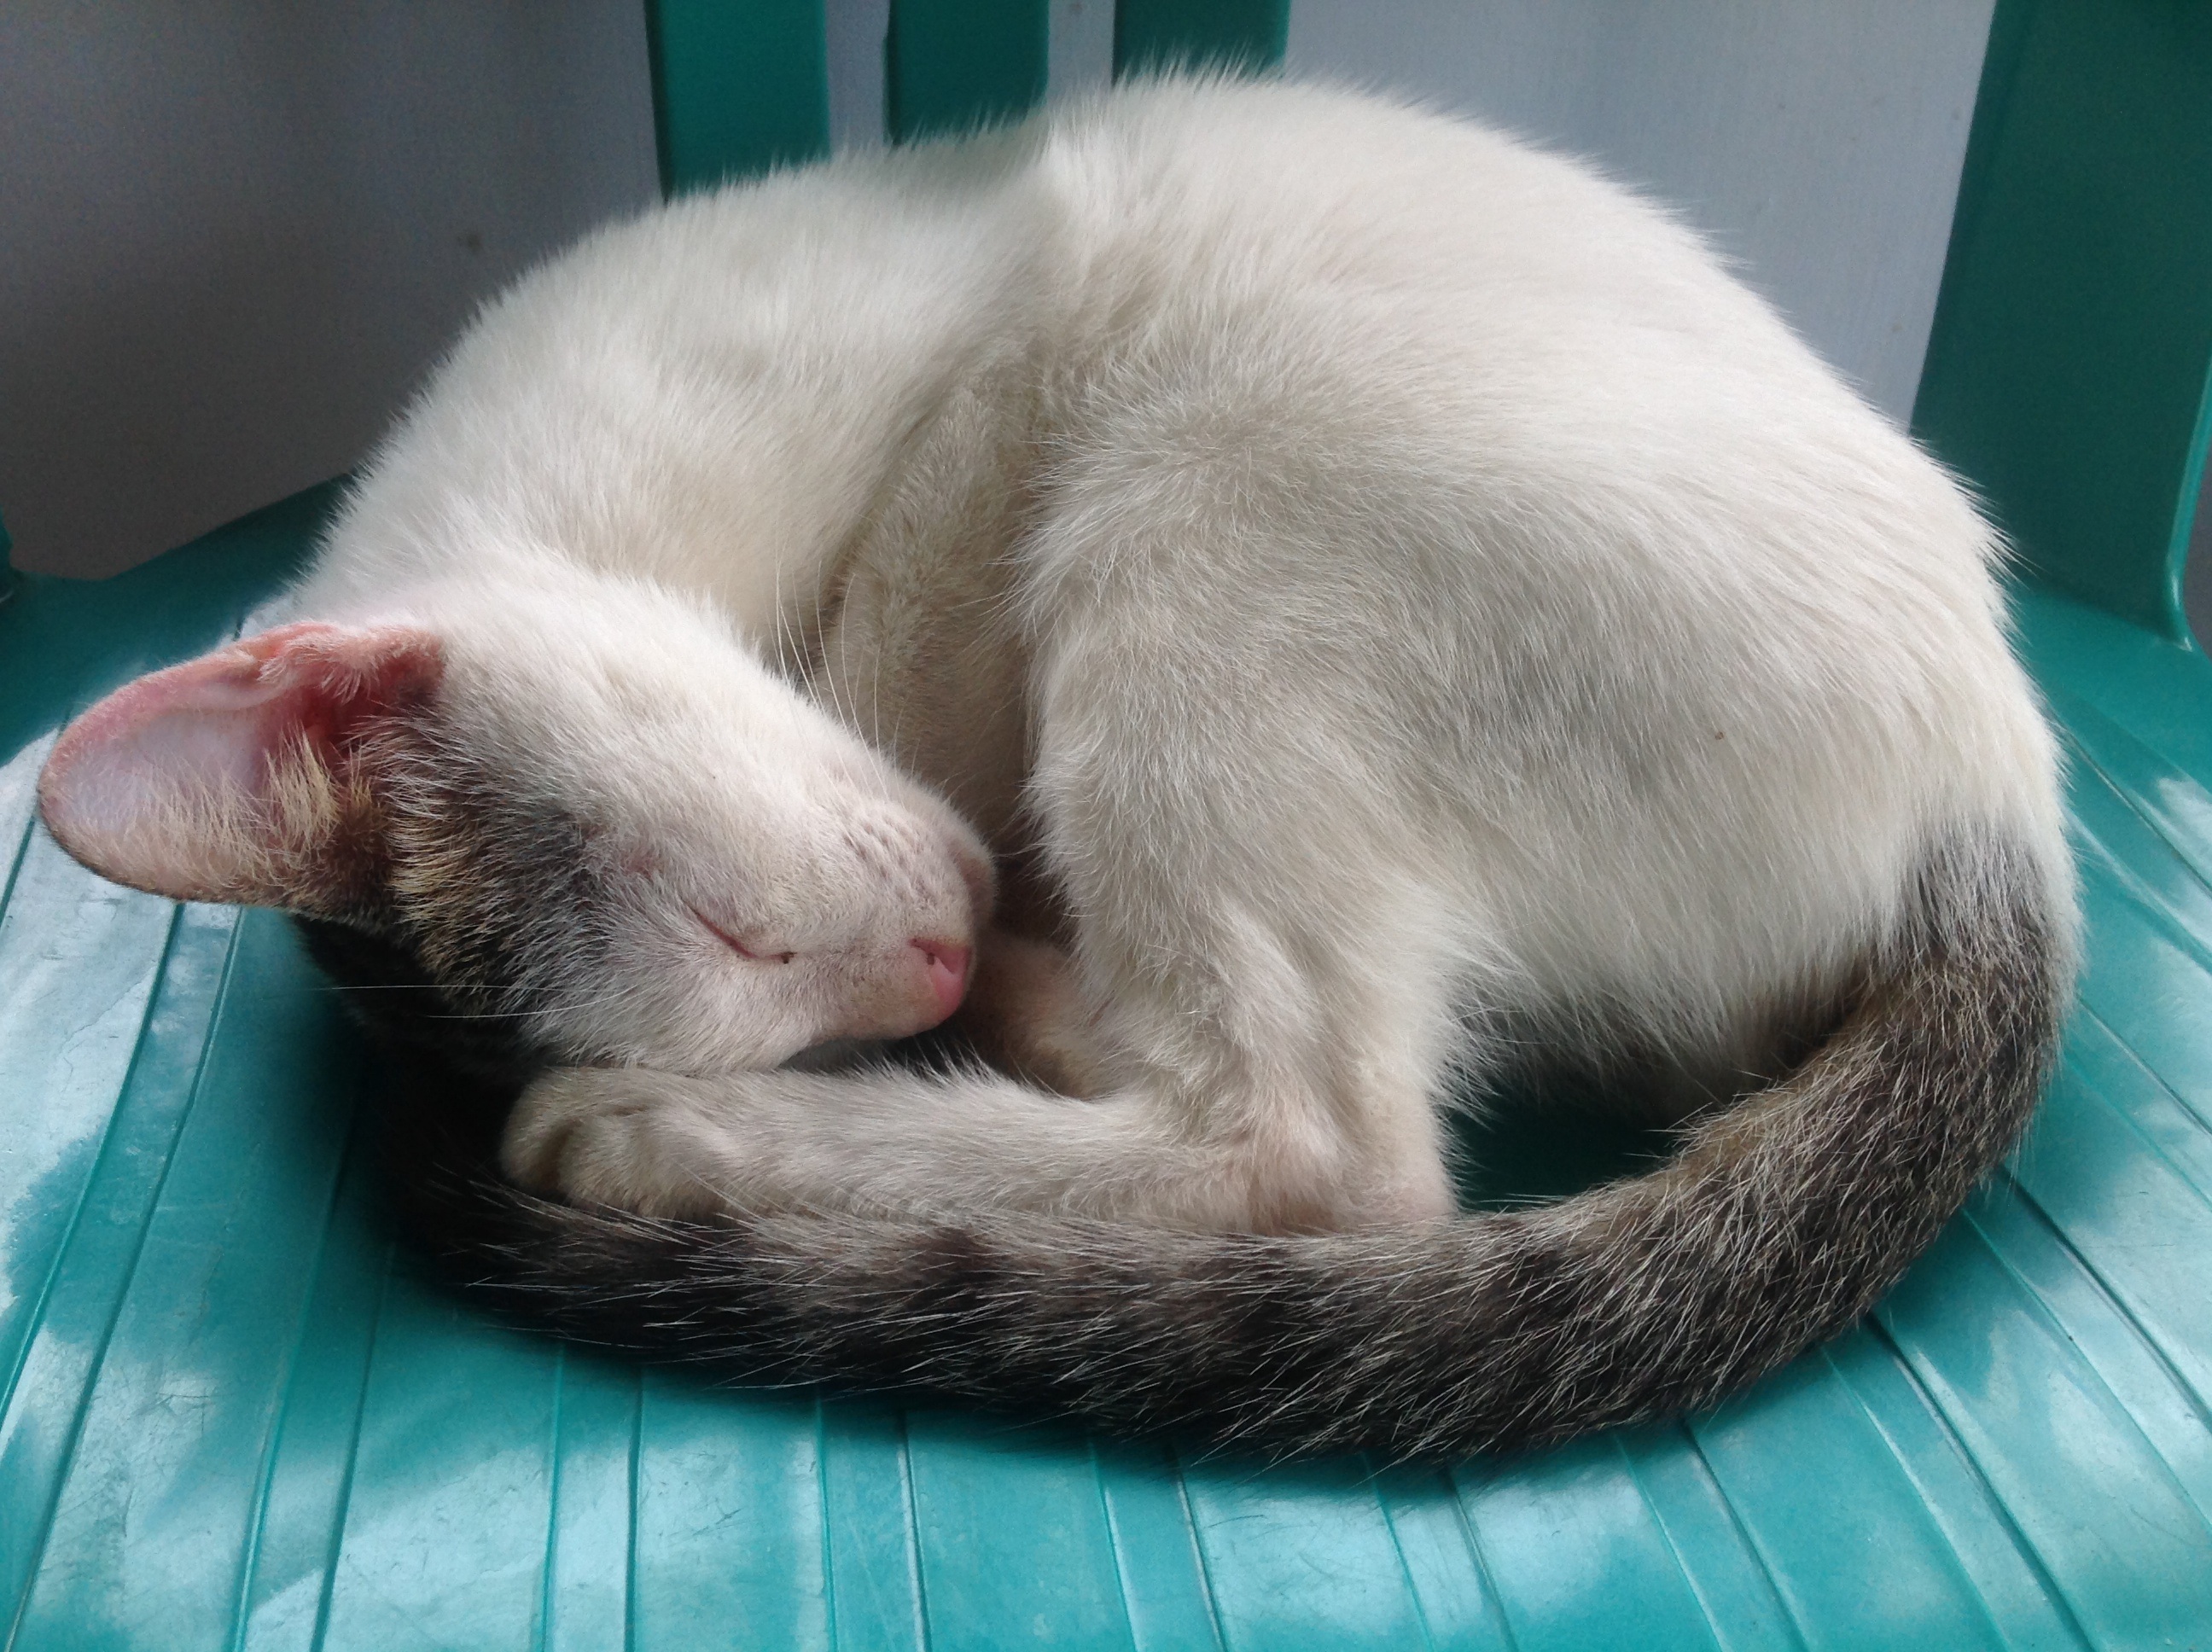
animal, cute, pet, kitten, cat, mammal, nose, whiskers, sleep, vertebrate, pussycat, carnivore, small to medium sized cats, cat like mammal